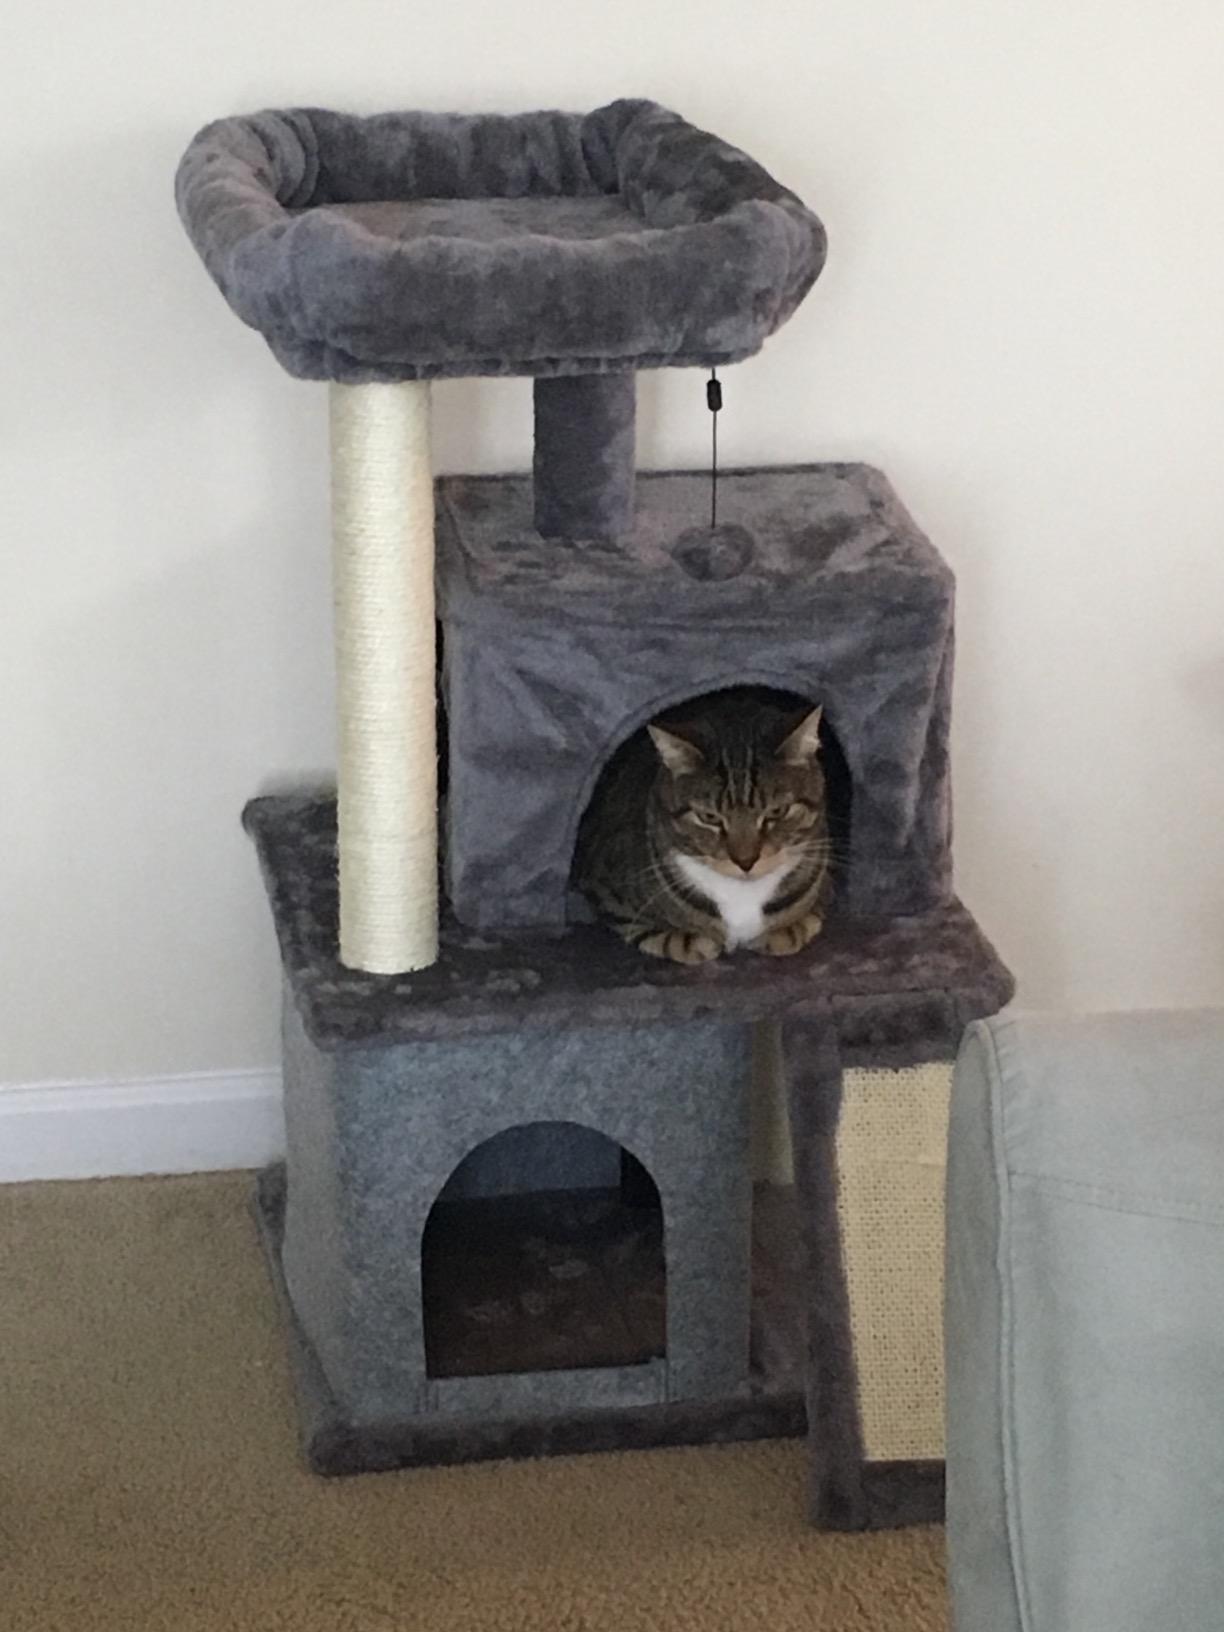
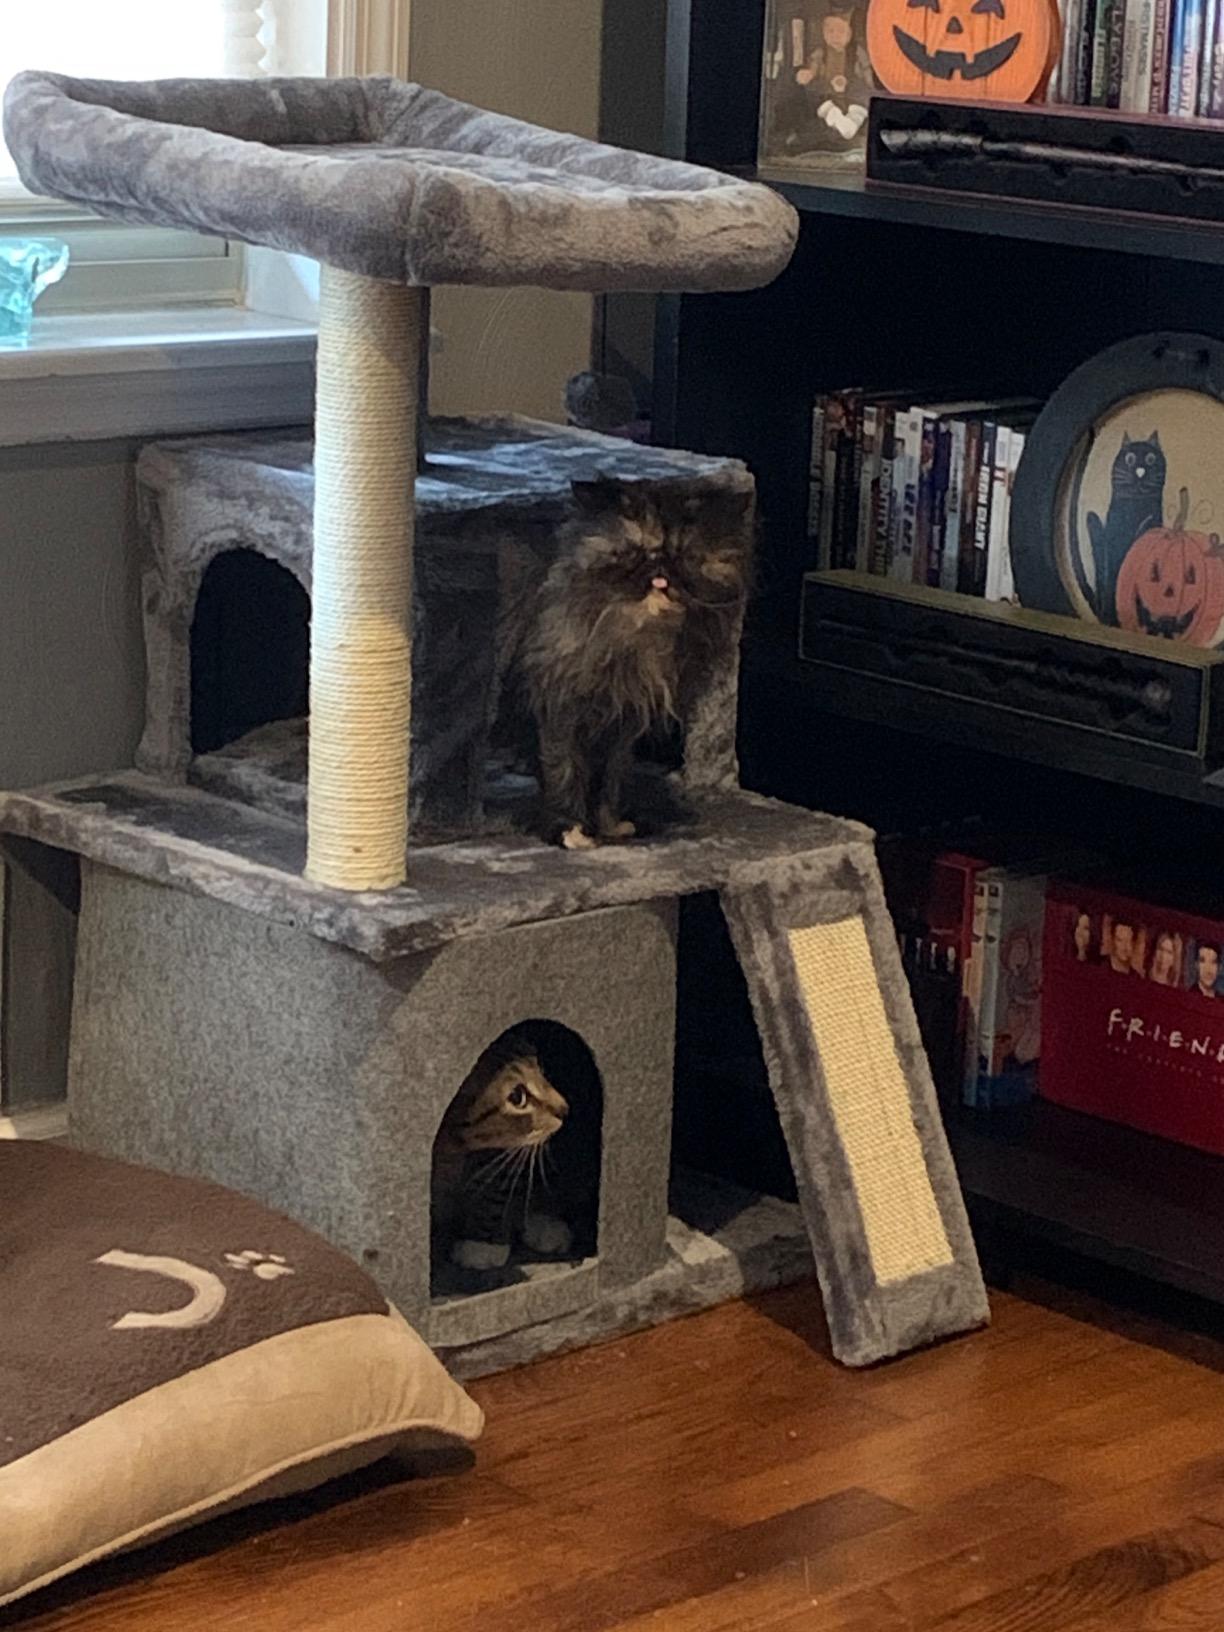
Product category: items_cat tree
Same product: yes